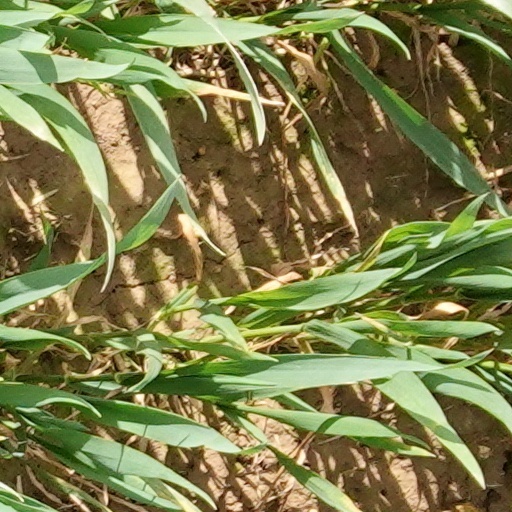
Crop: wheat